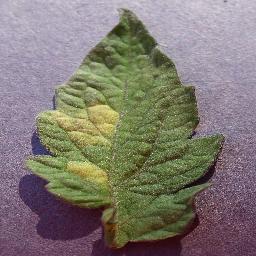
Label: Tomato___Leaf_Mold